2024 Indianapolis 500

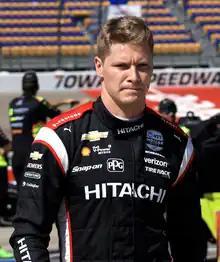
Josef Newgarden entered as the defending race winner.

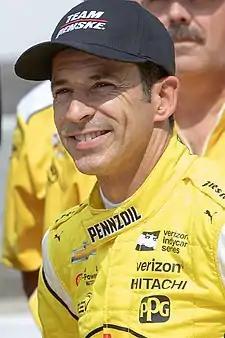
Four-time race winner Hélio Castroneves (2001, 2002, 2009, 2021) had the most previous starts in the field with 23.

All entries utilized a spec Dallara IR18 chassis with universal aero kit and 2020-adopted aeroscreen. Honda (HRC) and Chevrolet (Ilmor) are the current engine providers. Firestone was the exclusive tire supplier. There were 34 confirmed entries for the race, including eight former winners and seven race rookies. A tentative 35th entry by Abel Motorsports (R. C. Enerson) was withdrawn on May 3.